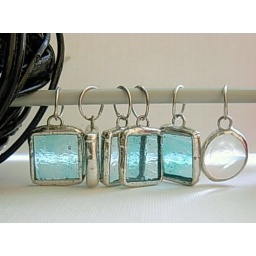
The glass in these looks like diluted blue ink in water.